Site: brandenburg
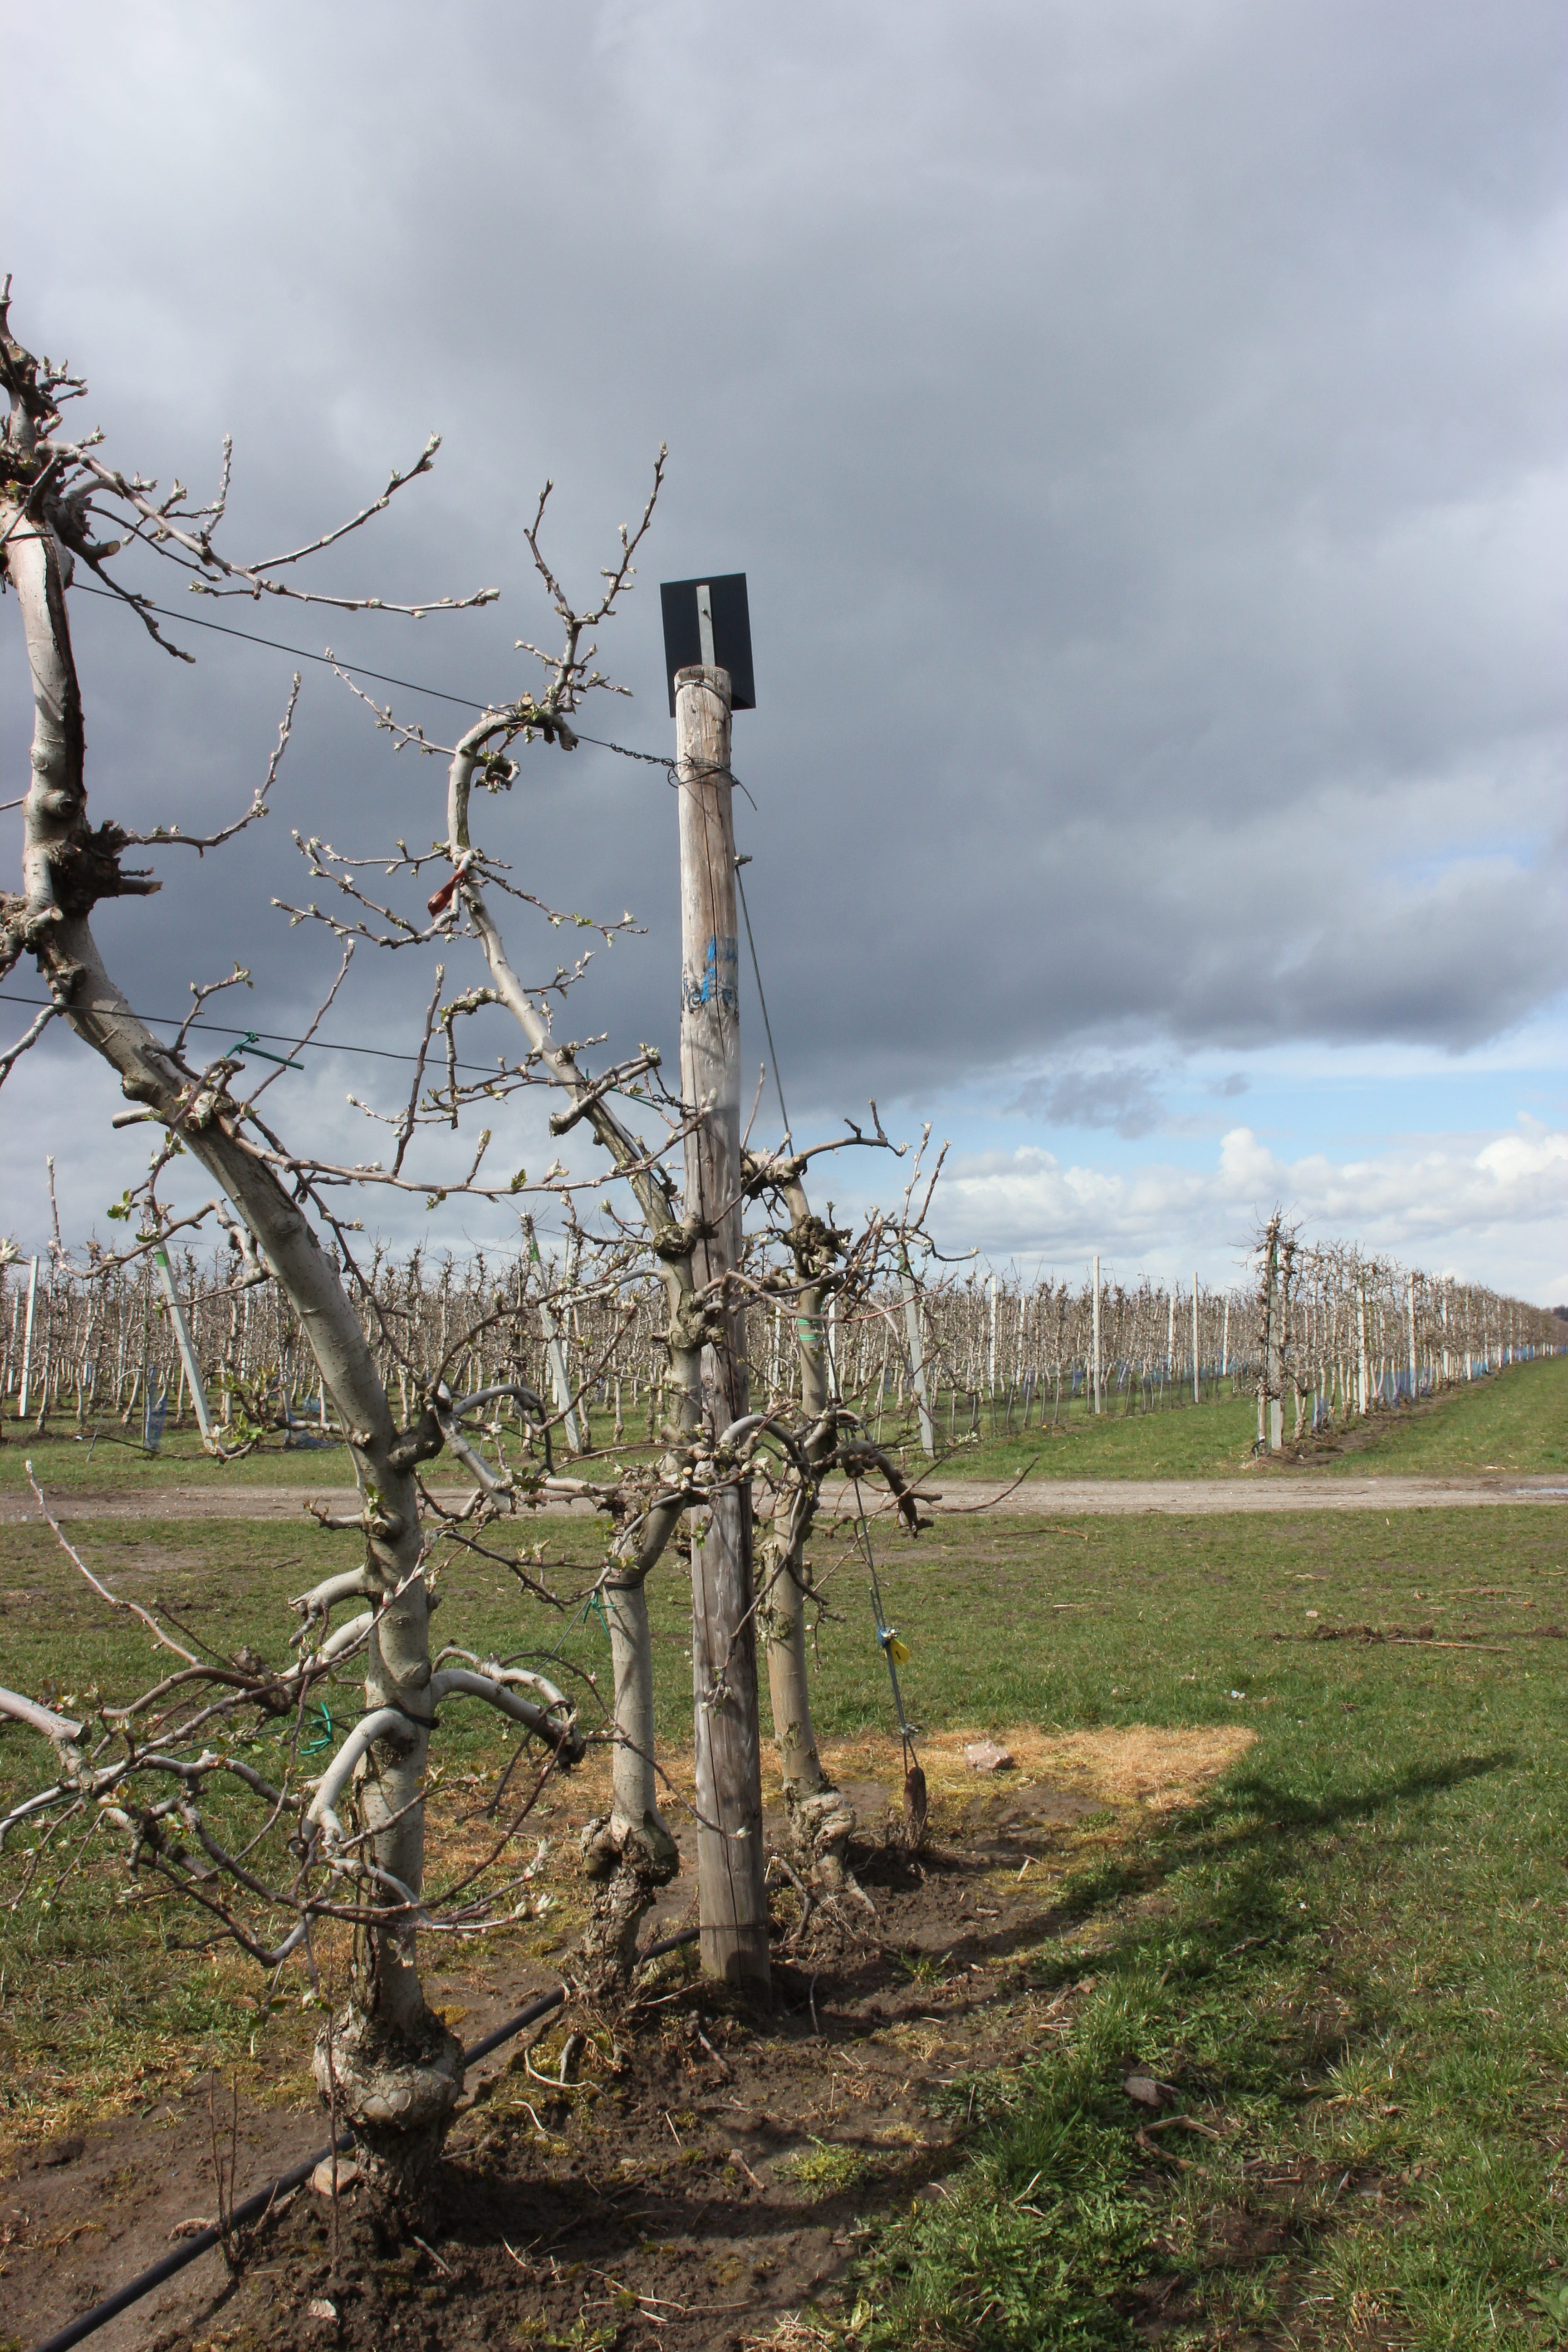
Growth stage (BBCH 55): Inflorescence emergence